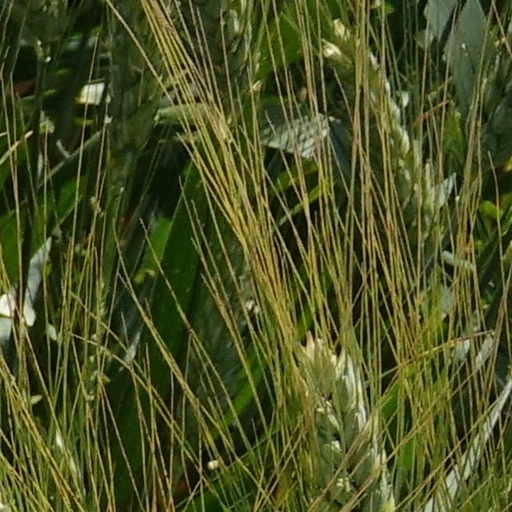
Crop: wheat